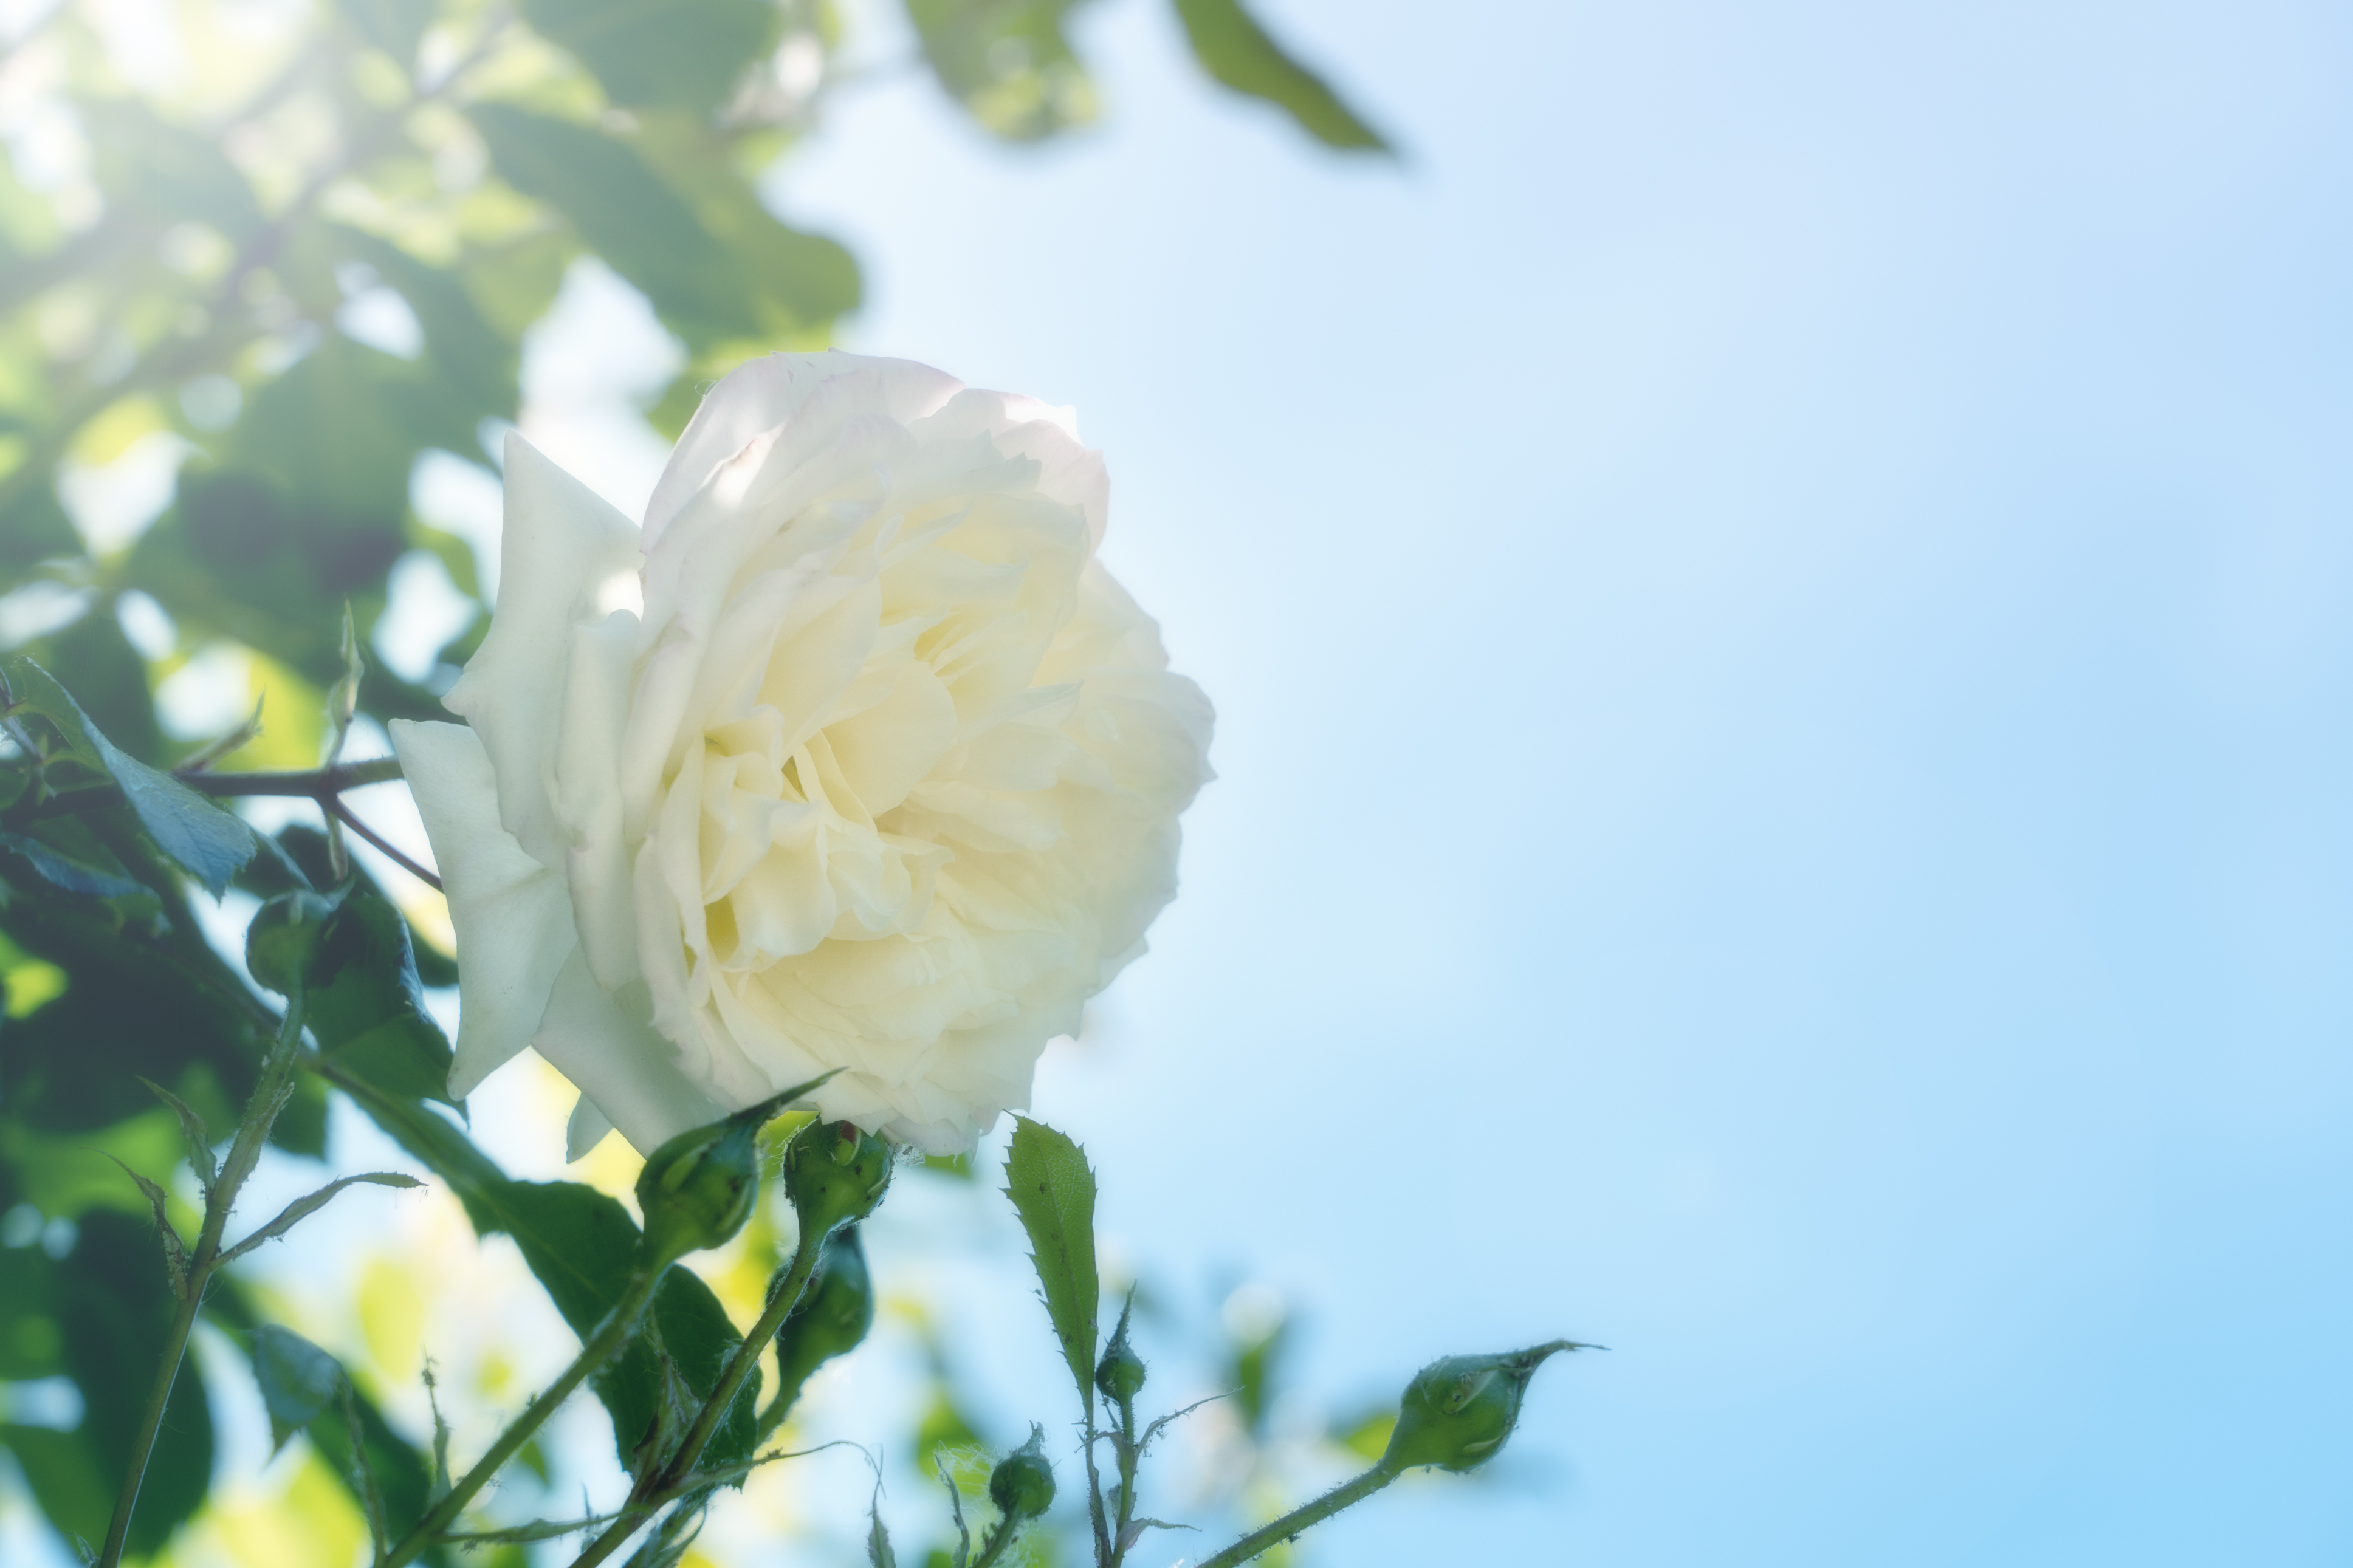
rose, climbing rose, alaska, white, blossom, beautiful, calyx, closeup, pure white, bright, leaves, sunshine, sunlight, climbing plant, romantic, text free space, thank you, welcome, congratulations, cordial, greeting card, floral, dreamy, flower, flowering plant, plant, yellow, petal, Julia child rose, rose family, botany, floribunda, camellia, rose order, rosa centifolia, branch, lady banks rose, rosa wichuraiana, japanese camellia, Chinese peony, camellia sasanqua, plant stem, theaceae